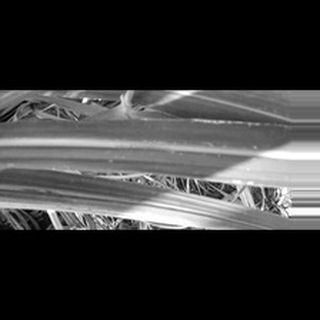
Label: sugarcane_red_rot